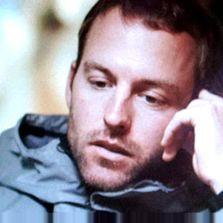
Age: 37